2022 Indianapolis 500

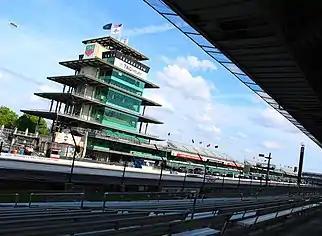

On January 31, 2019, it was announced that the online financial services company Gainbridge would become the new presenting sponsor of the 500 under a four-year deal. This will be the fourth year under the current deal.